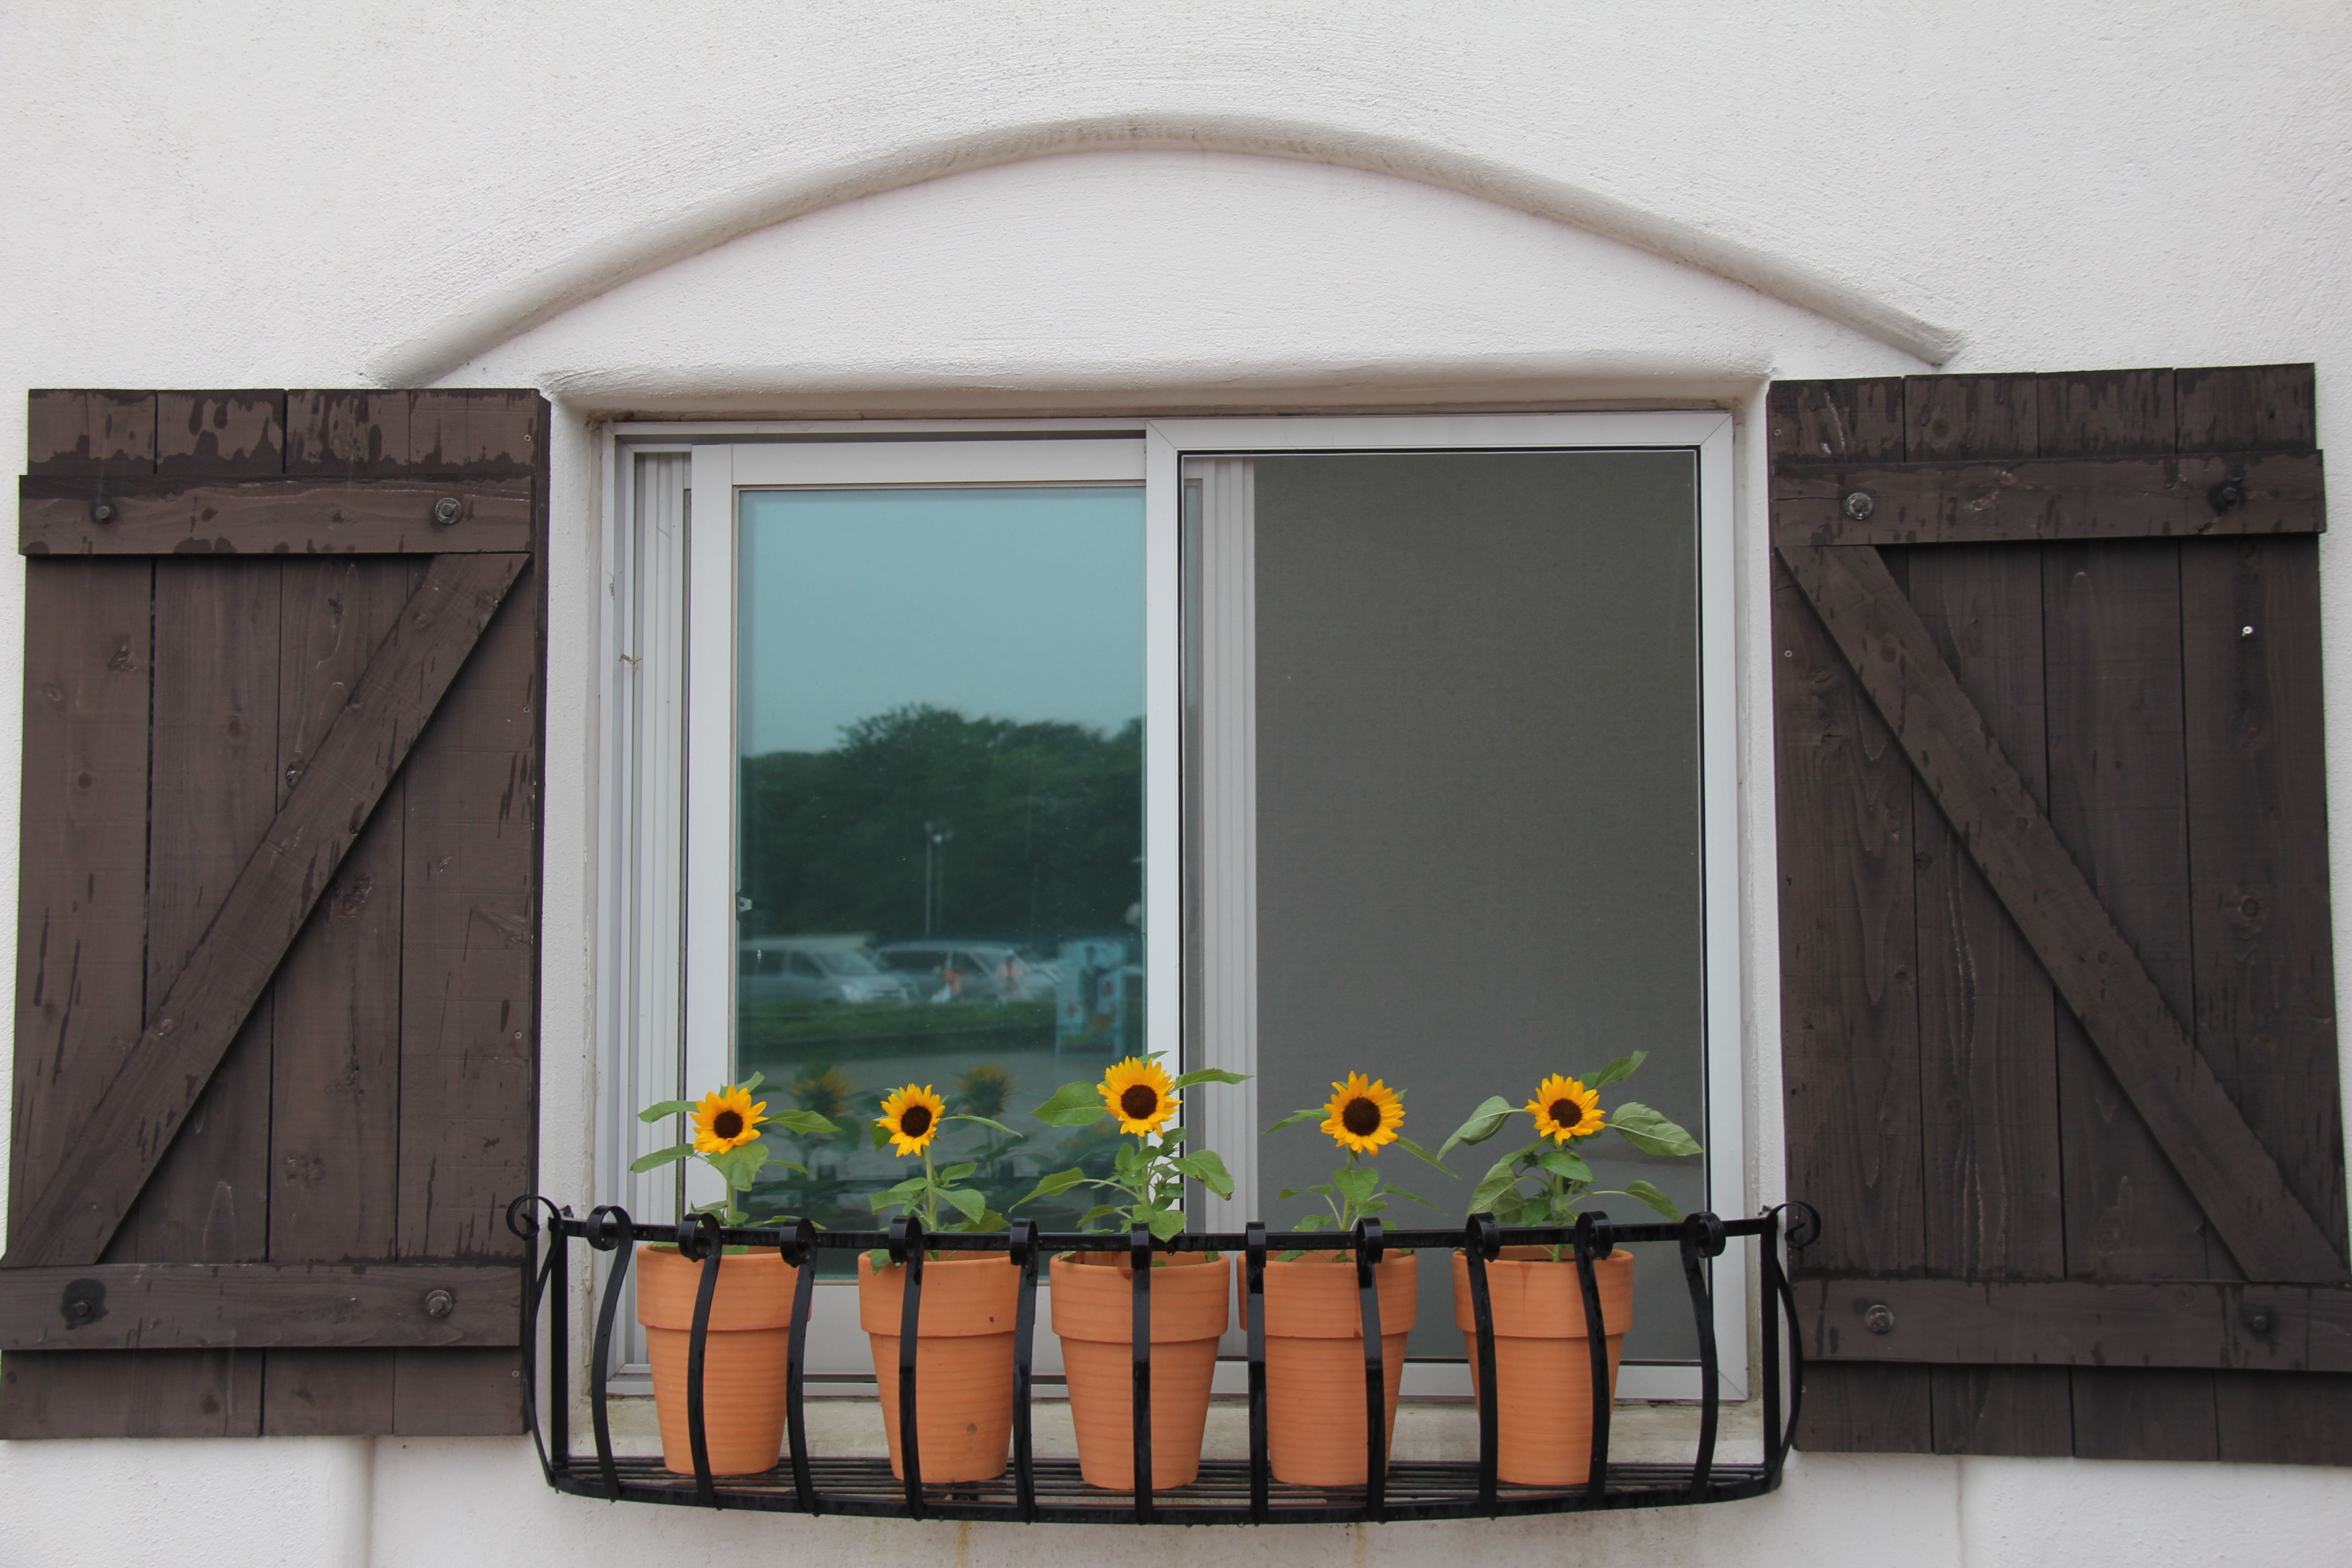
wood, window, home, wall, shed, porch, balcony, cottage, furniture, room, door, potted plant, sunflower, flowers, interior design, product, picture frame, man made object, window covering, outdoor structure